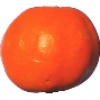
Label: Clementine 1